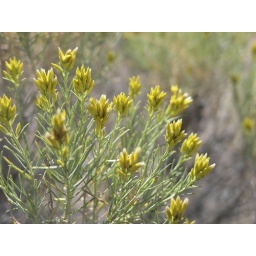
1-09-05 Bright yellow desert plant in middle of sandy waste land, Nevada US.